Designated marksman

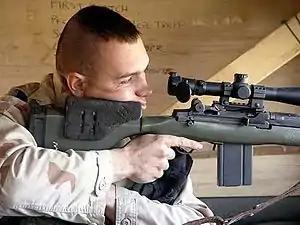
US Marine Corps Designated Marksman, armed with the Designated Marksman Rifle (DMR), derived from an M14 rifle with a telescopic sight.

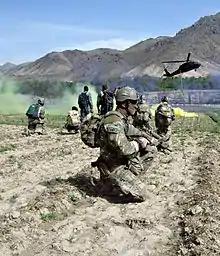
SR-25 in Australian service.

A designated marksman (DM), squad advanced marksman (AD) or squad designated marksman (SDM) is a military marksman role in an infantry squad. The term "sniper" was used in Soviet doctrine although the soldiers using the Dragunov SVD were the first to use a specifically designed designated marksman rifle.